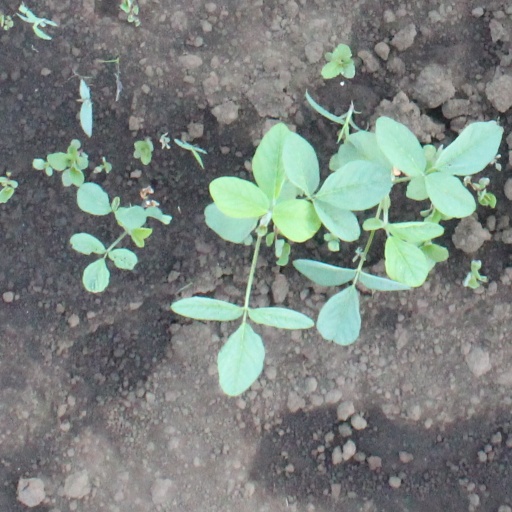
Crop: soybean